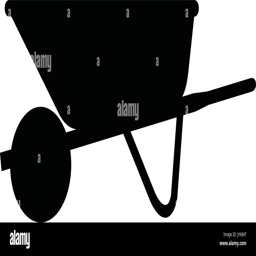
a black and white silhouette of a wheelbarrow